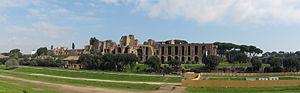
Une colline est un relief généralement modéré et relativement peu étendu qui s'élève au-dessus d'une plaine ou d'un plateau et se distingue dans le paysage. Les collines peuvent être isolées ou se regrouper en champs de collines.